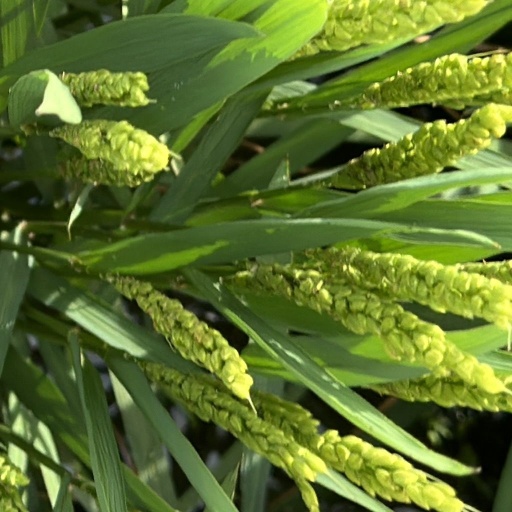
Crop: rice